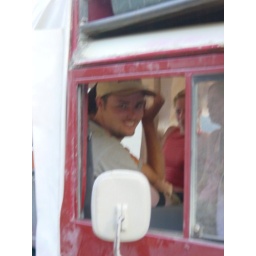
Brad in truck on Guatemala road trip